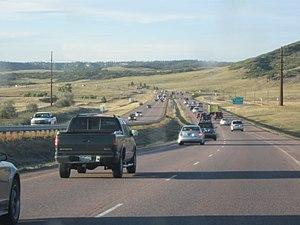
L'Interstate 25 au Colorado est un segment de l'Interstate 25, la principale autoroute nord-sud du centre-ouest des États-Unis. Cette autoroute, mieux connue globalement sous le nom de Pan-American Freeway, relie le sud du Nouveau-Mexique au nord du Wyoming, à Buffalo.